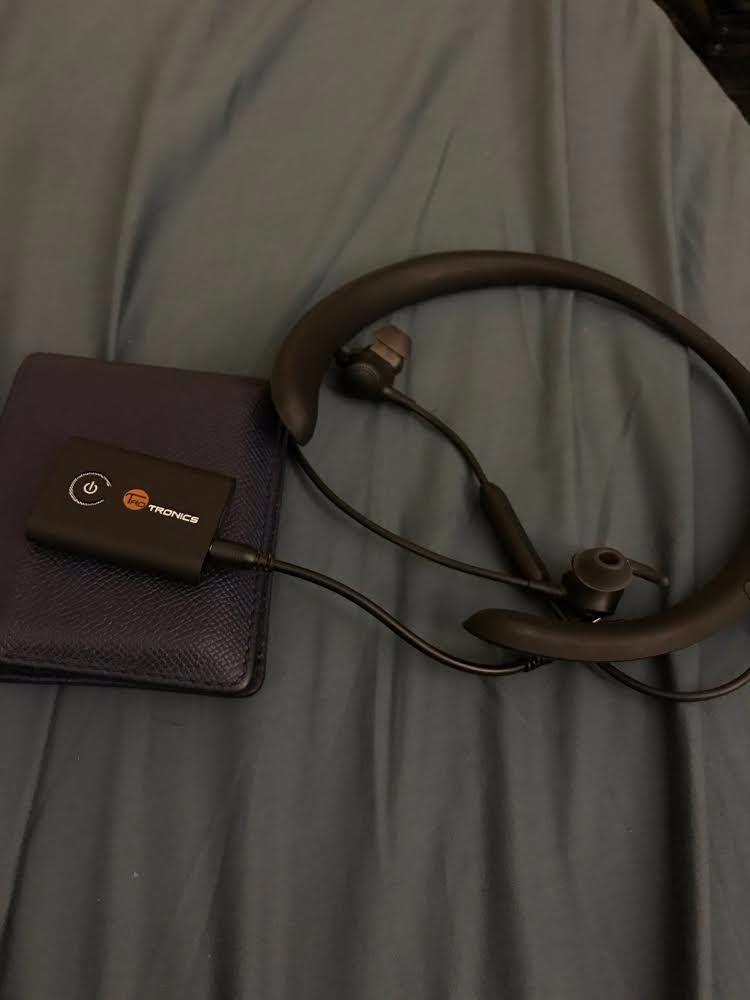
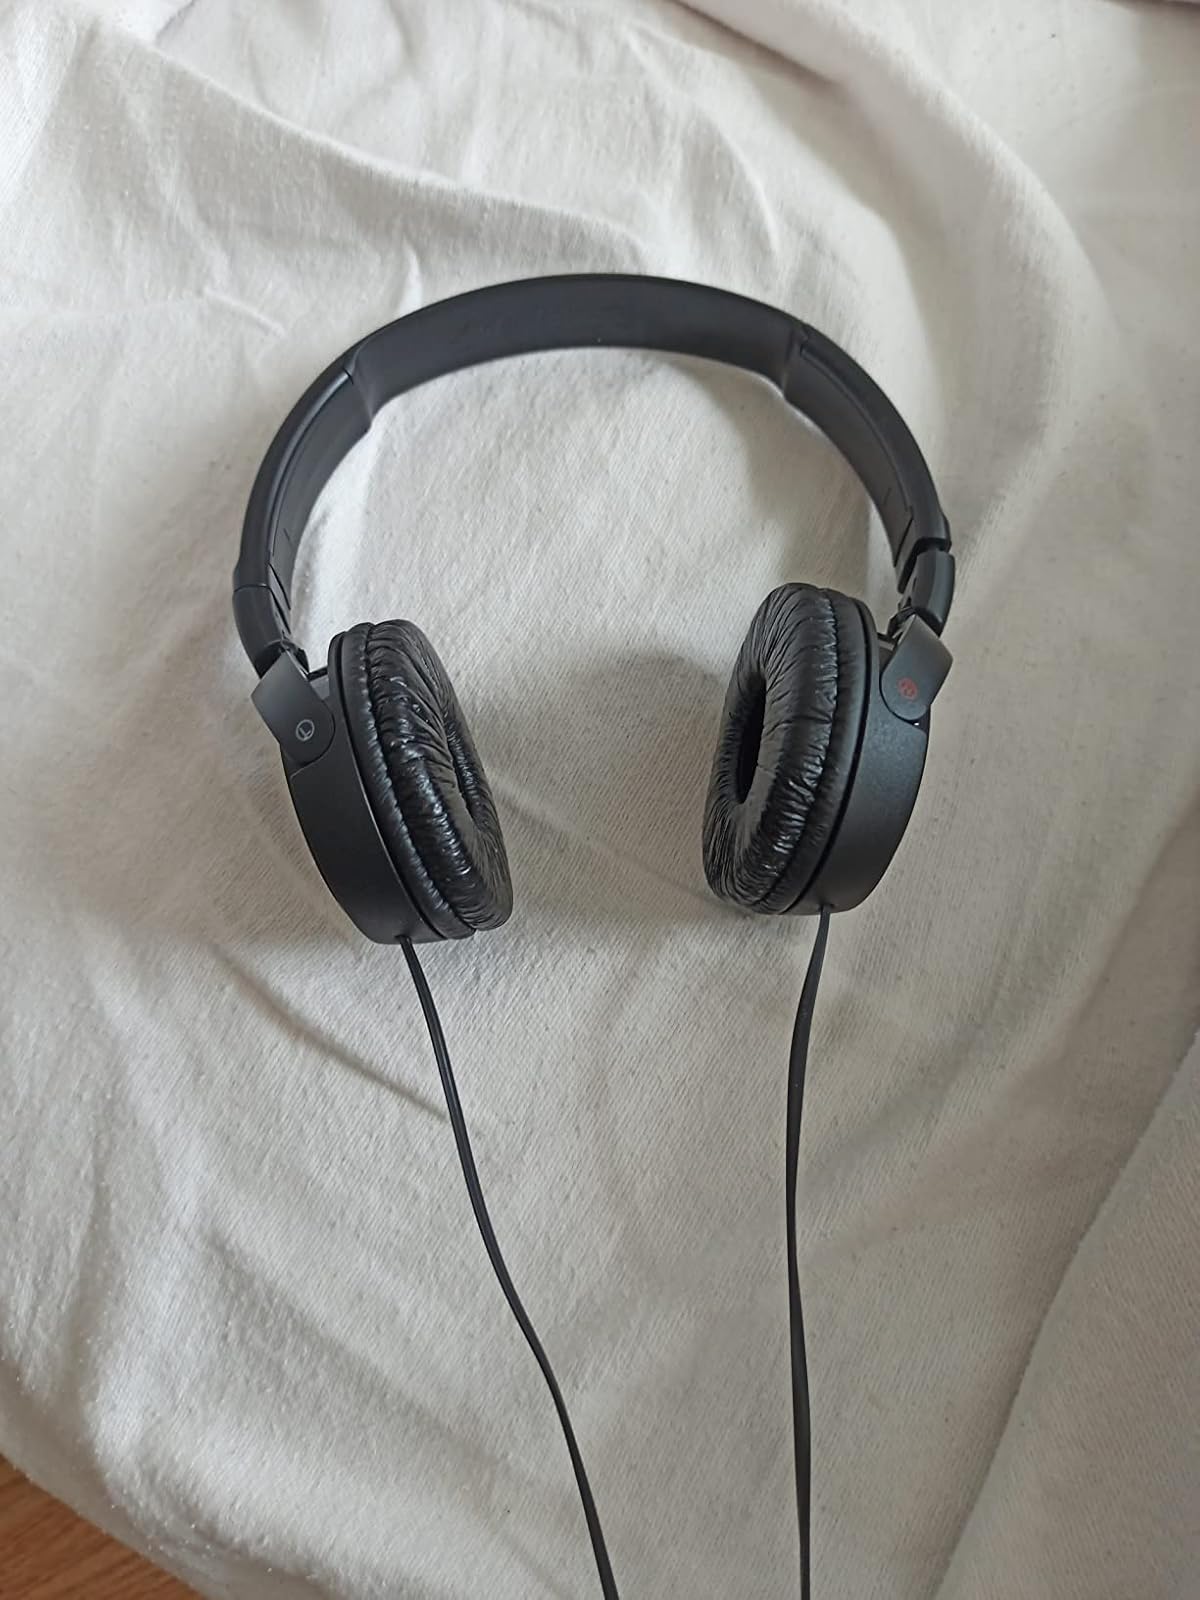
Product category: headphones
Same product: no